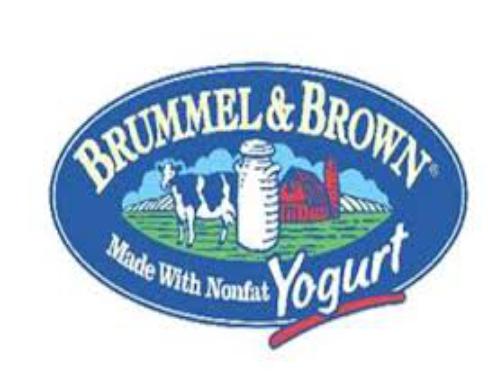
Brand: Brummel & Brown
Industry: Food